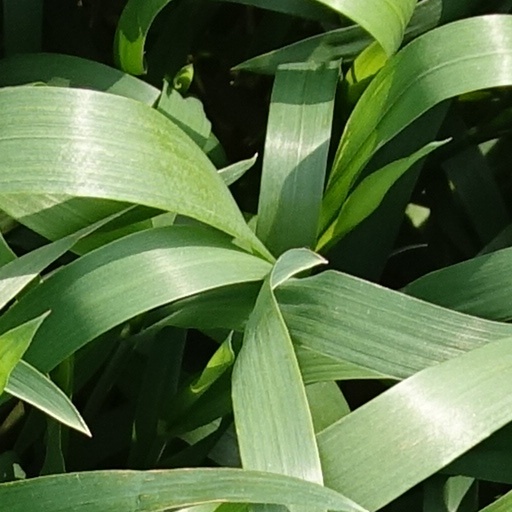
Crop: wheat